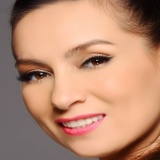
ca sĩ Phi Nhung